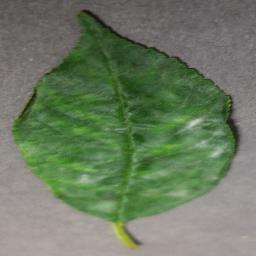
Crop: cherry
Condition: (including_sour)_powdery_mildew